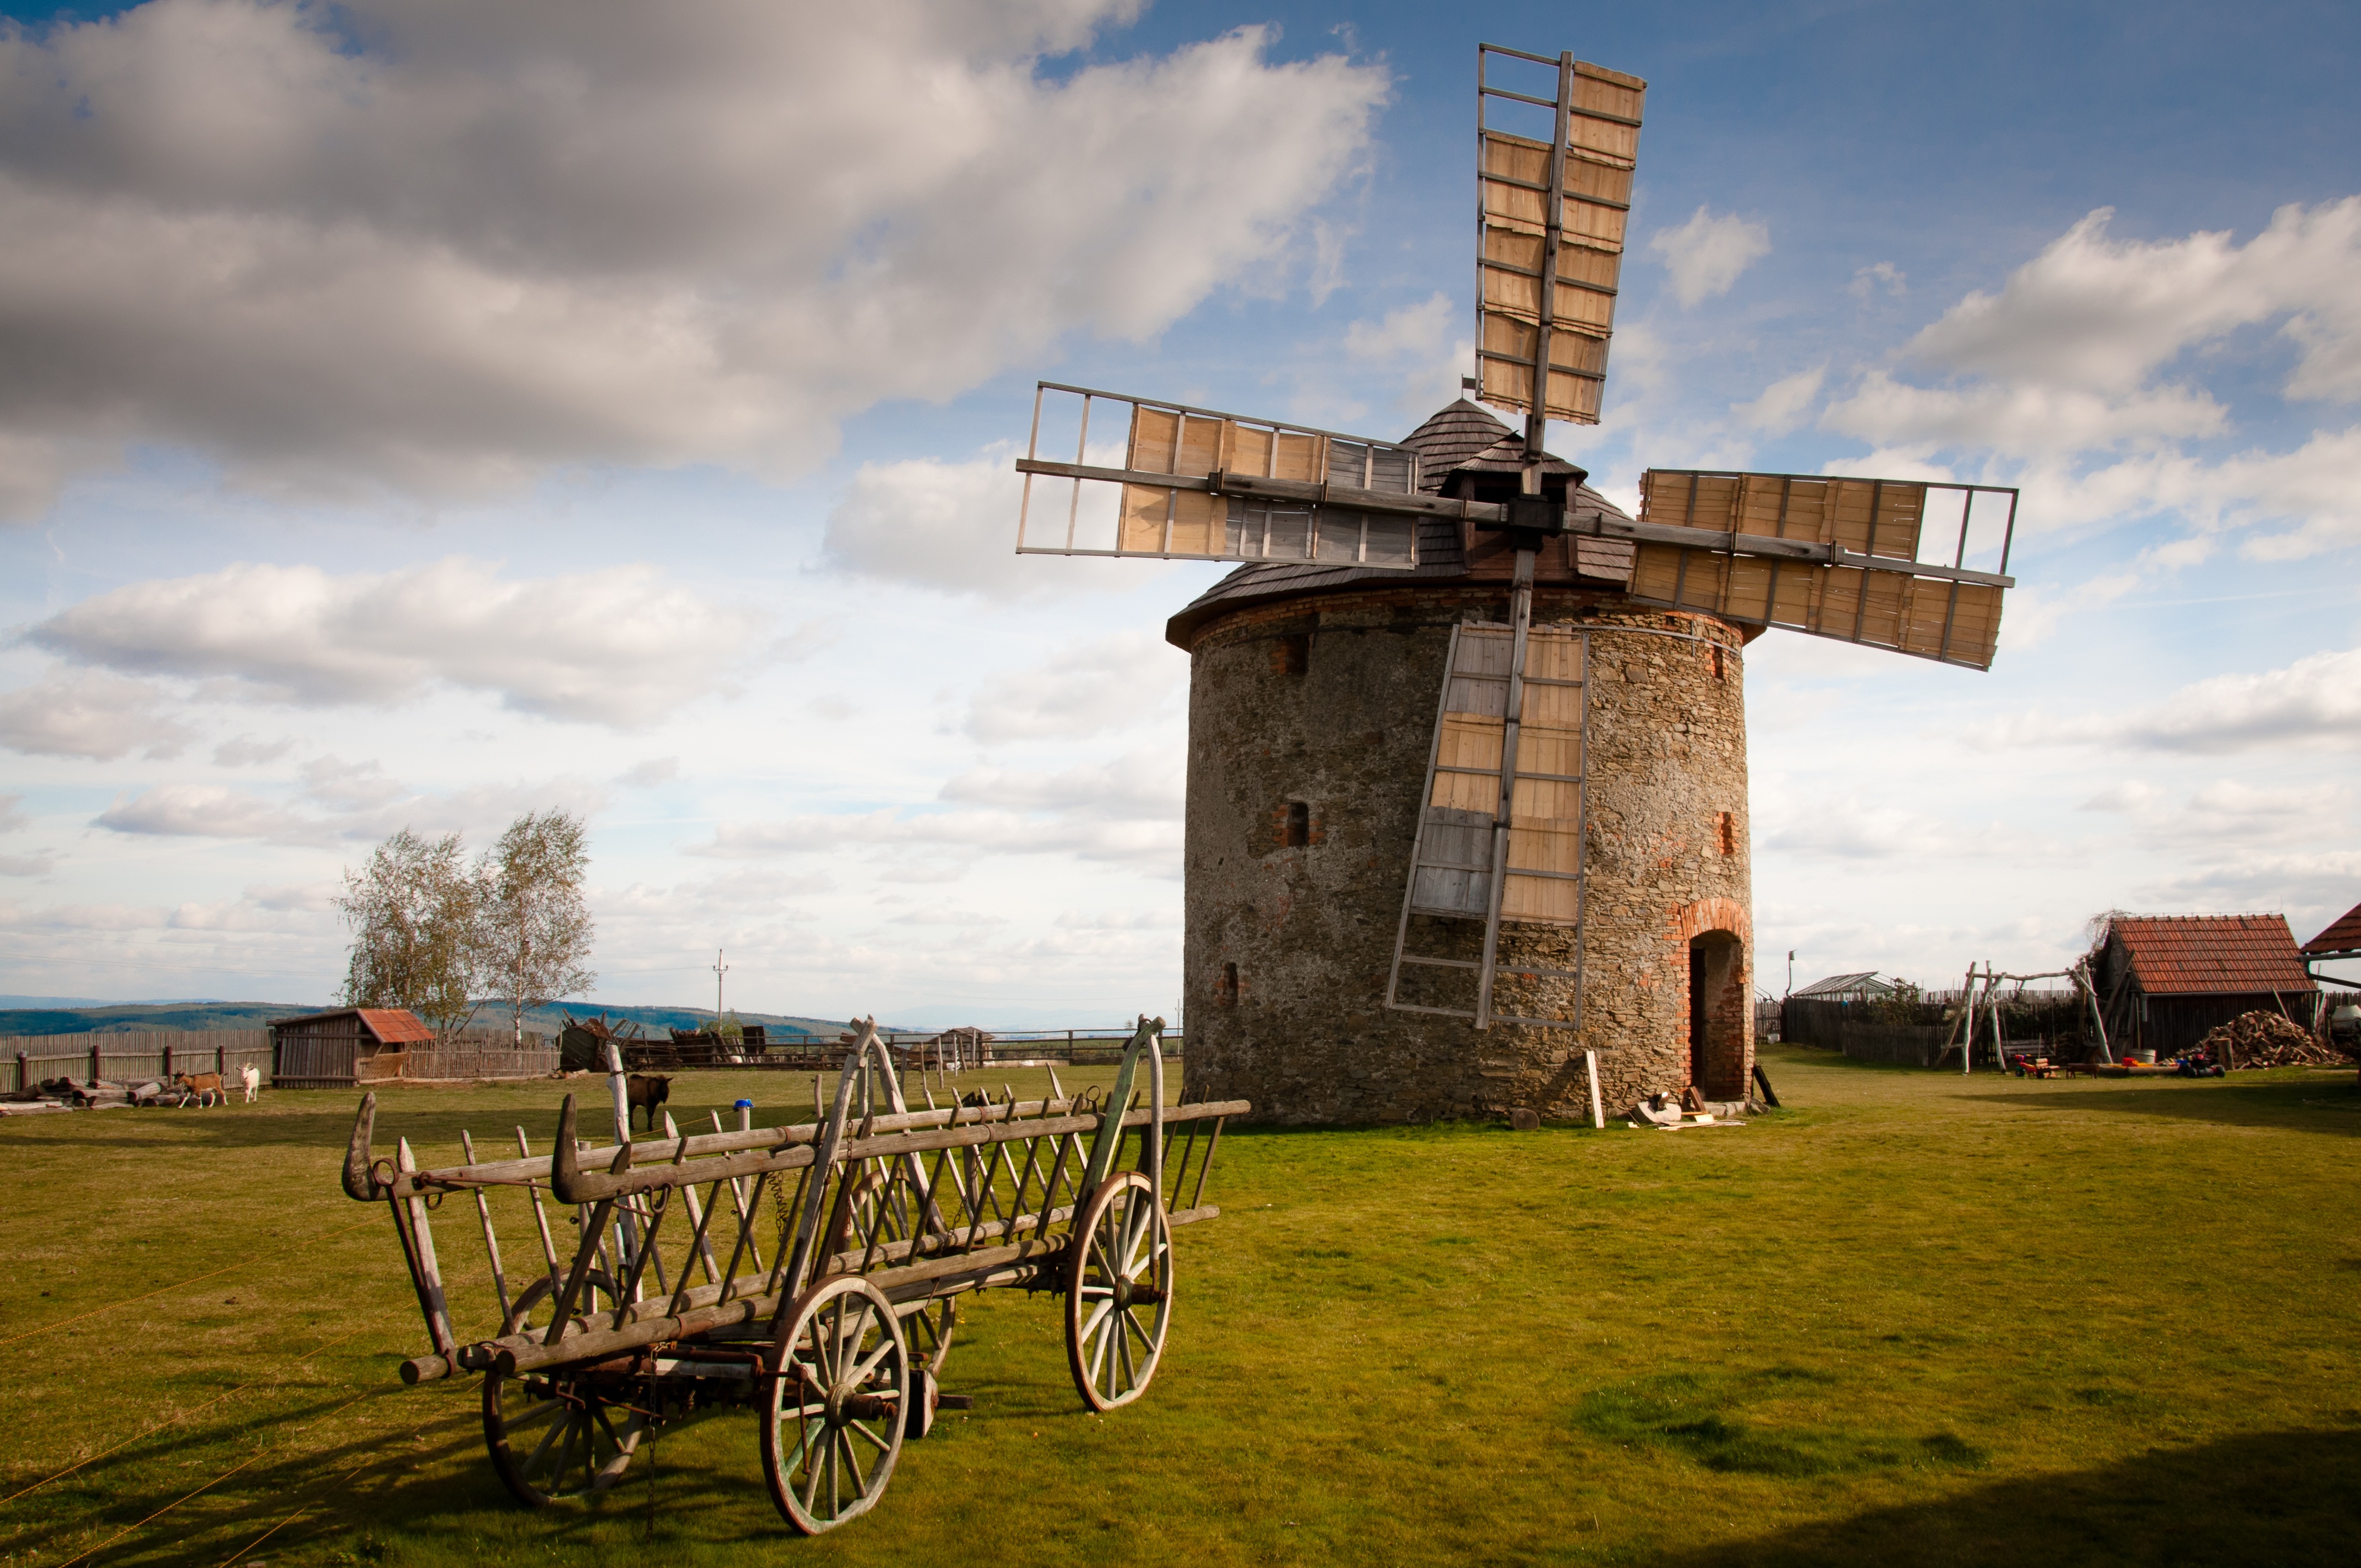
architecture, car, farm, windmill, building, old, stone, monument, tower, landmark, tourism, mill, history, unesco, czech republic, flour, rural architecture, rural area, sights, the outhouse, p emyslovice